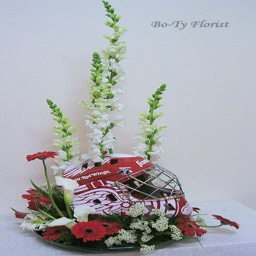
flower arrangement - you 'll score a lot of points with this arrangement for a hockey player or fan .